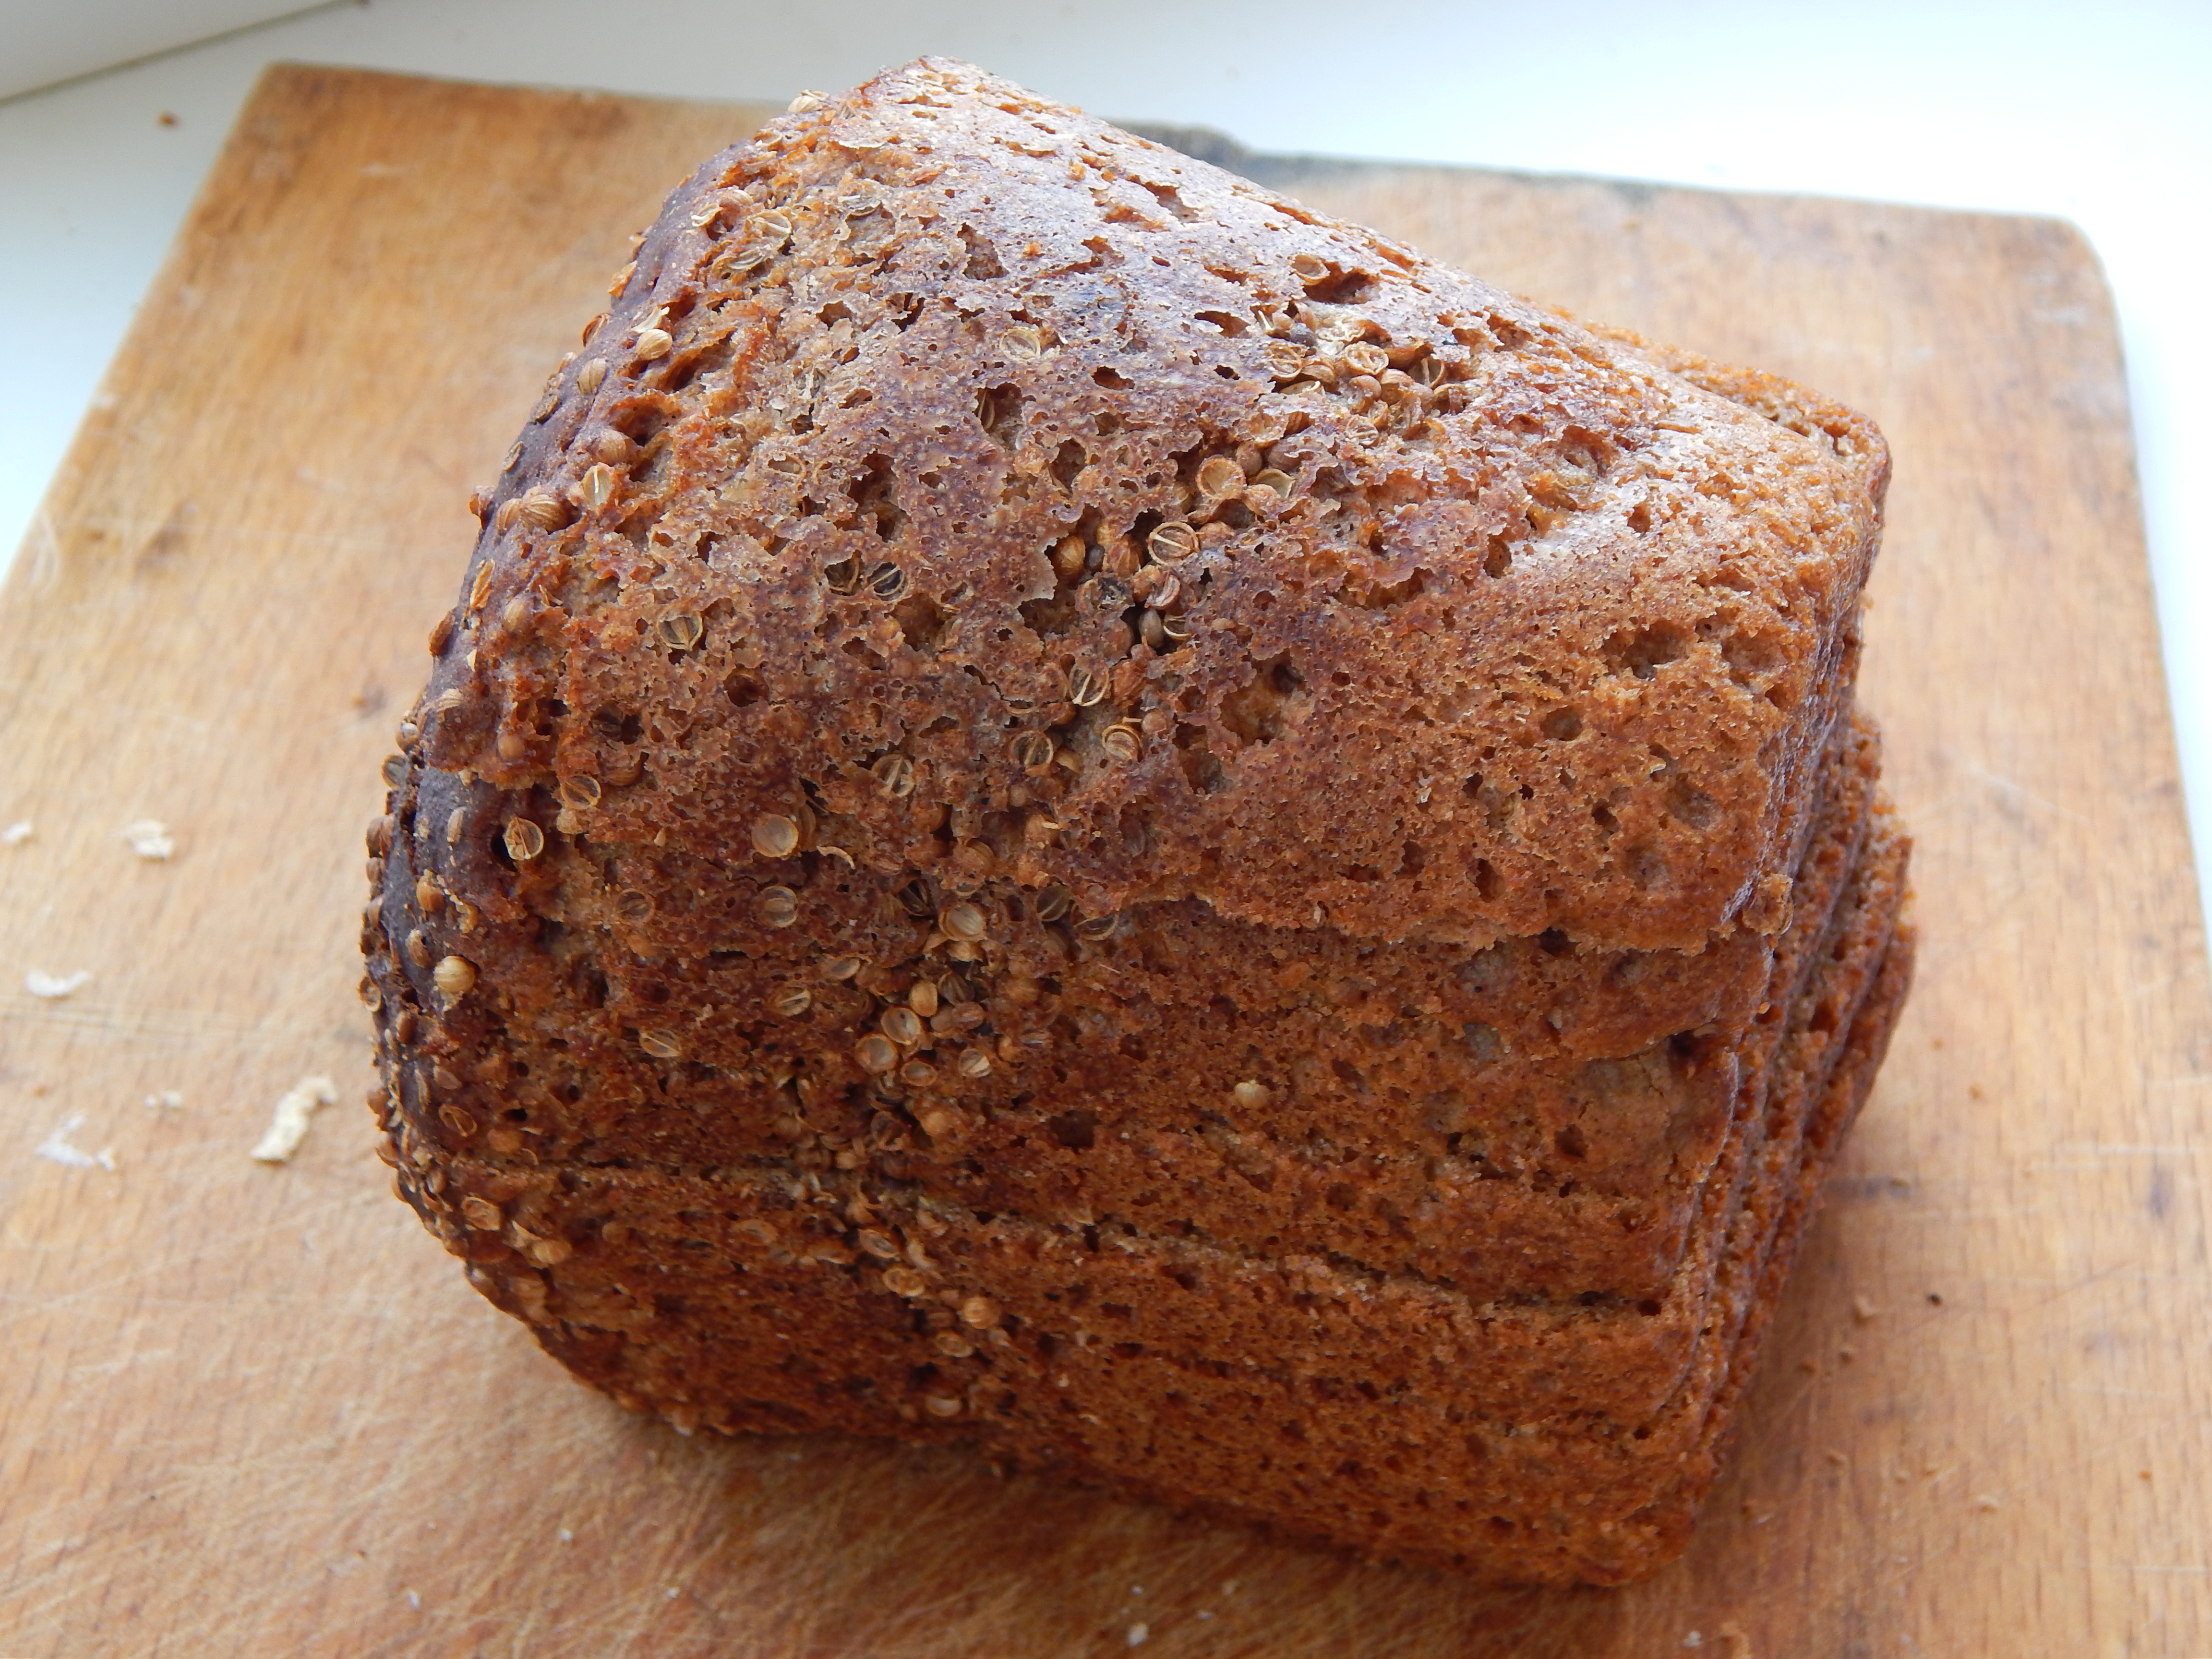
food, gourmet, fish, cooking, fresh, wine, fillet, background, healthy, cheese, white, skillet, gastronomy, meal, restaurant, dinner, delicatessen, salmon, cuisine, fine, plate, cooked, seafood, closeup, graham bread, bread, pumpkin bread, rye bread, brown bread, malt loaf, beer bread, whole grain, loaf, baked goods, parkin, pumpernickel, baking, soda bread, sourdough, banana bread, gluten, commodity, sliced bread